Julian Rivero

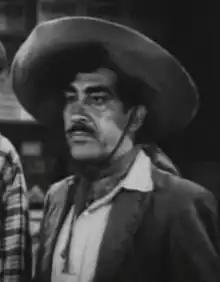
Rivero in "Death Rides the Range" (1939)

Julian Rivero (July 25, 1890 – February 24, 1976) was an American actor whose career spanned seven decades. He made his film debut in the 1923 silent melodrama, "The Bright Shawl", which starred Richard Barthelmess, Dorothy Gish, William Powell, Mary Astor, and Edward G. Robinson. Over the next 50 years, Rivero would appear in well over 200 films and television shows.